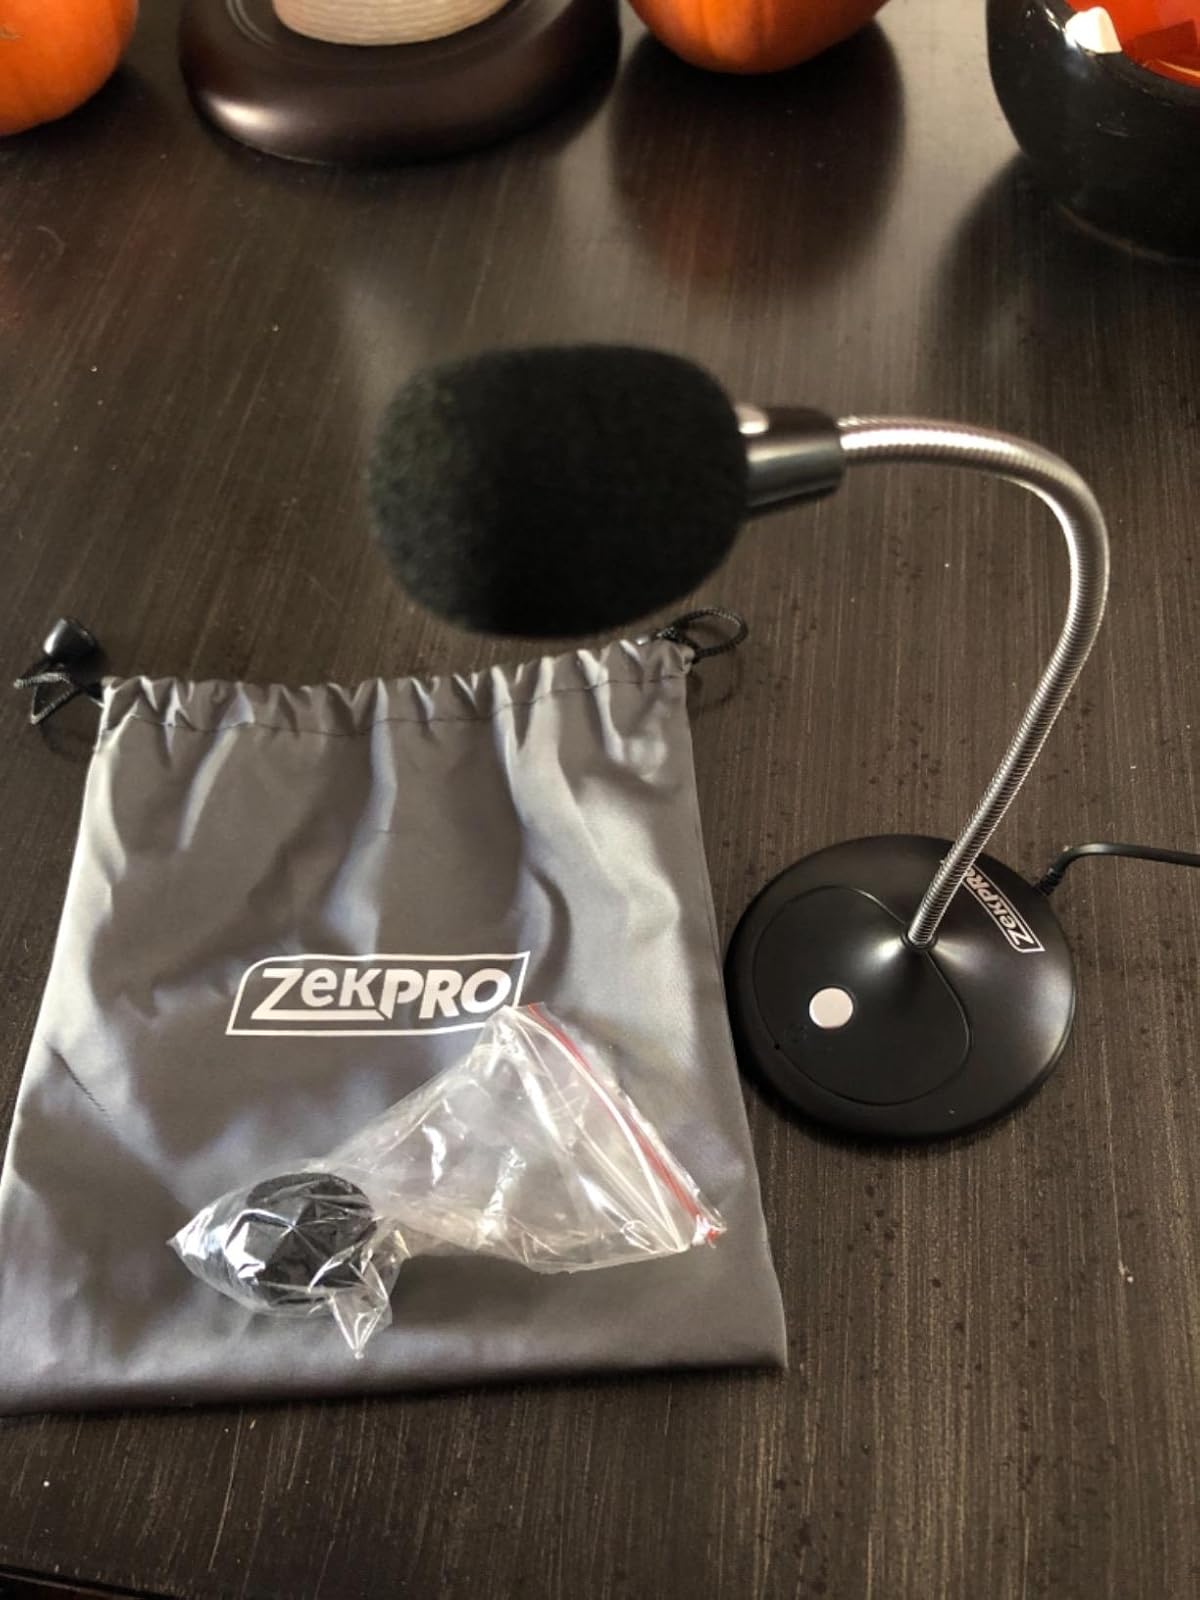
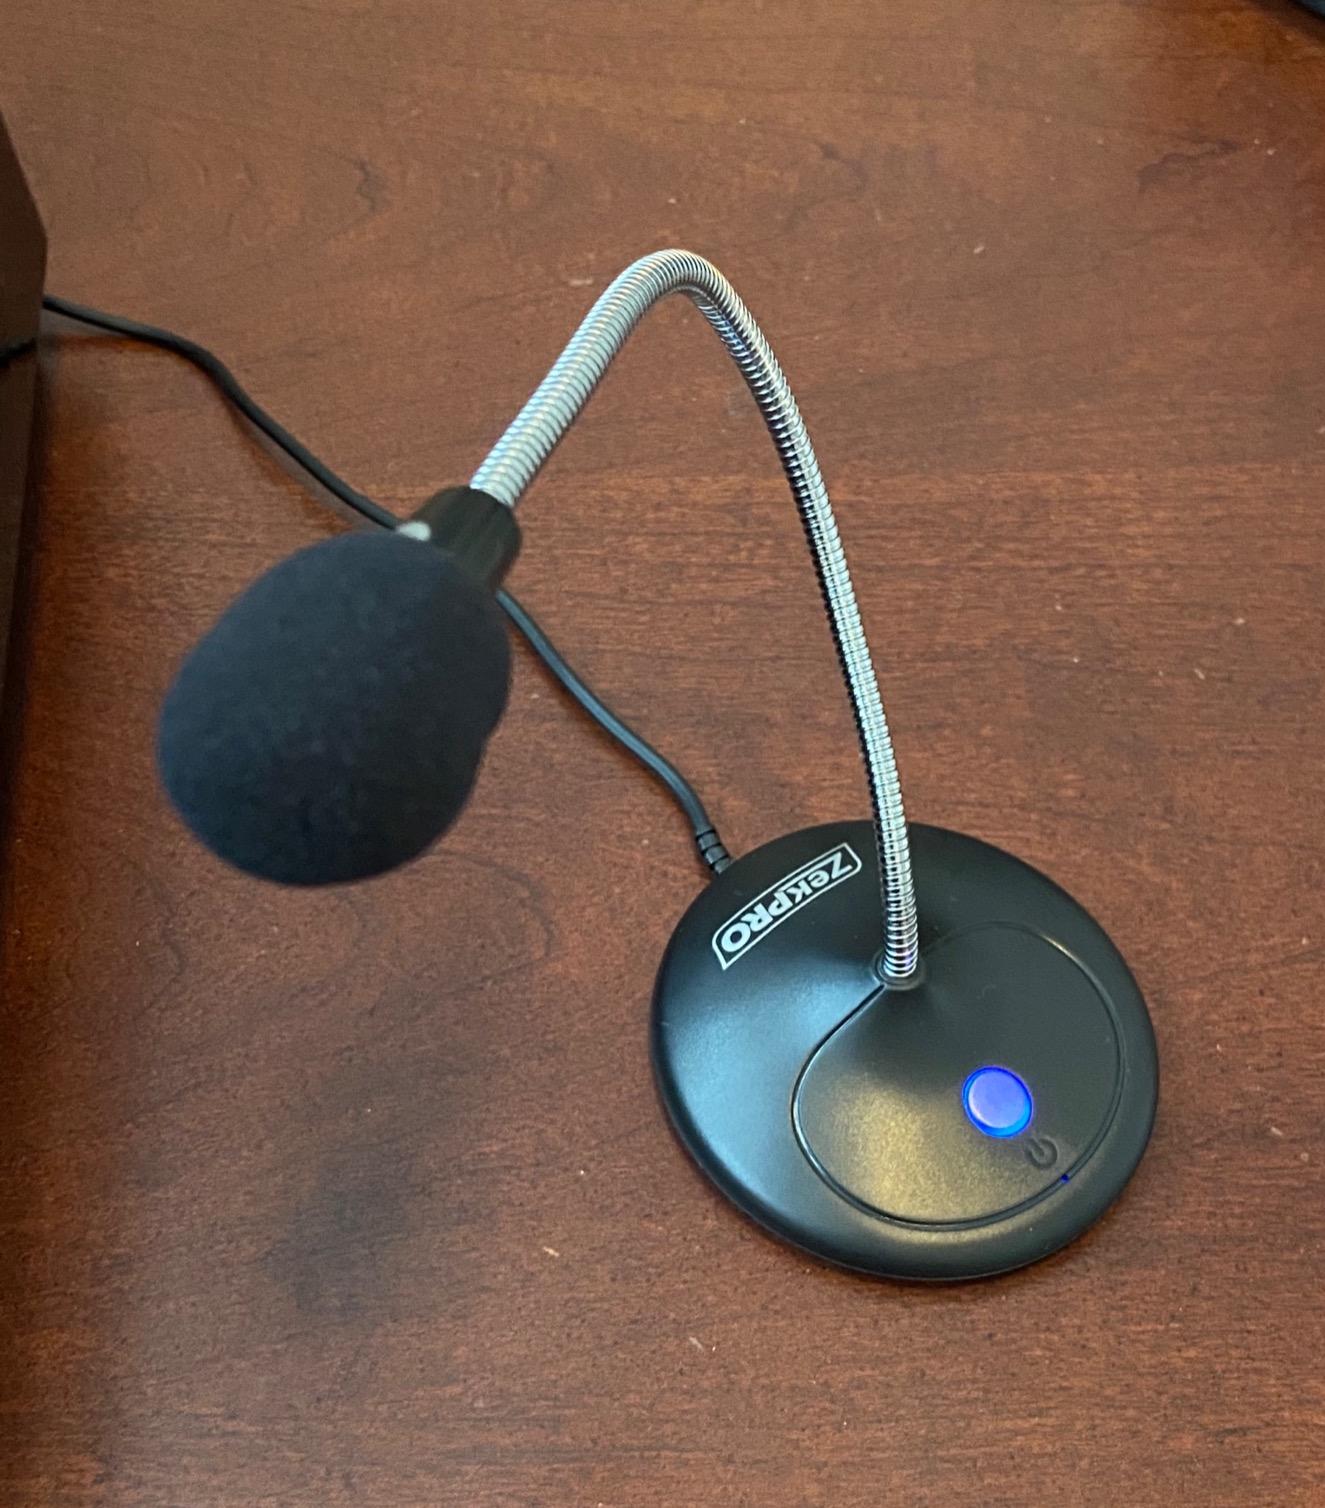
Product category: microphone
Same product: yes